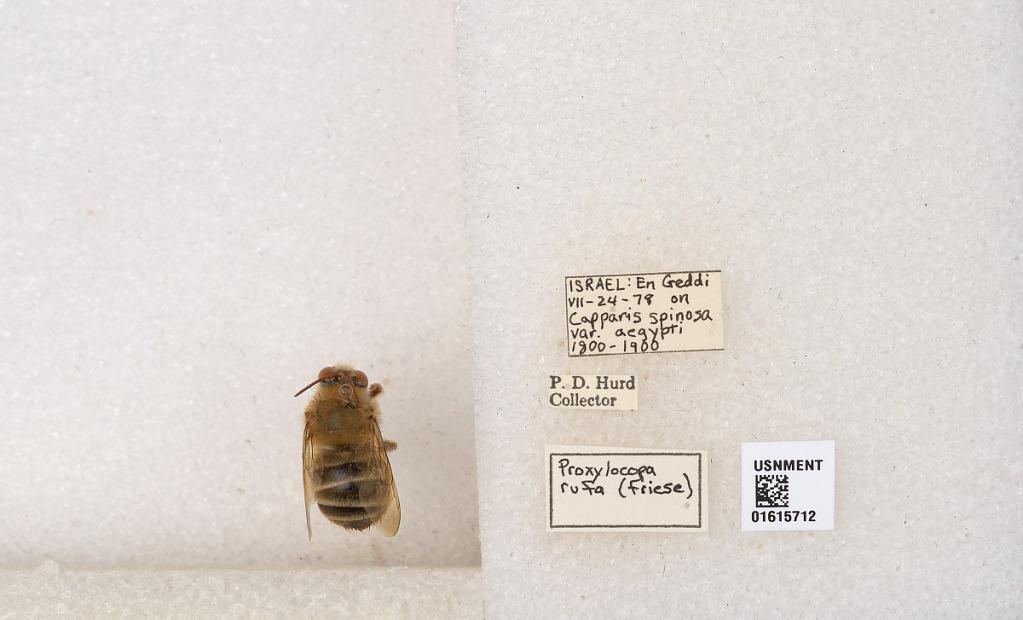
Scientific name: Xylocopa (Proxylocopa) rufa Friese
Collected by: P. Hurd
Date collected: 1978-7-24
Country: Israel
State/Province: Southern
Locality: En Geddi